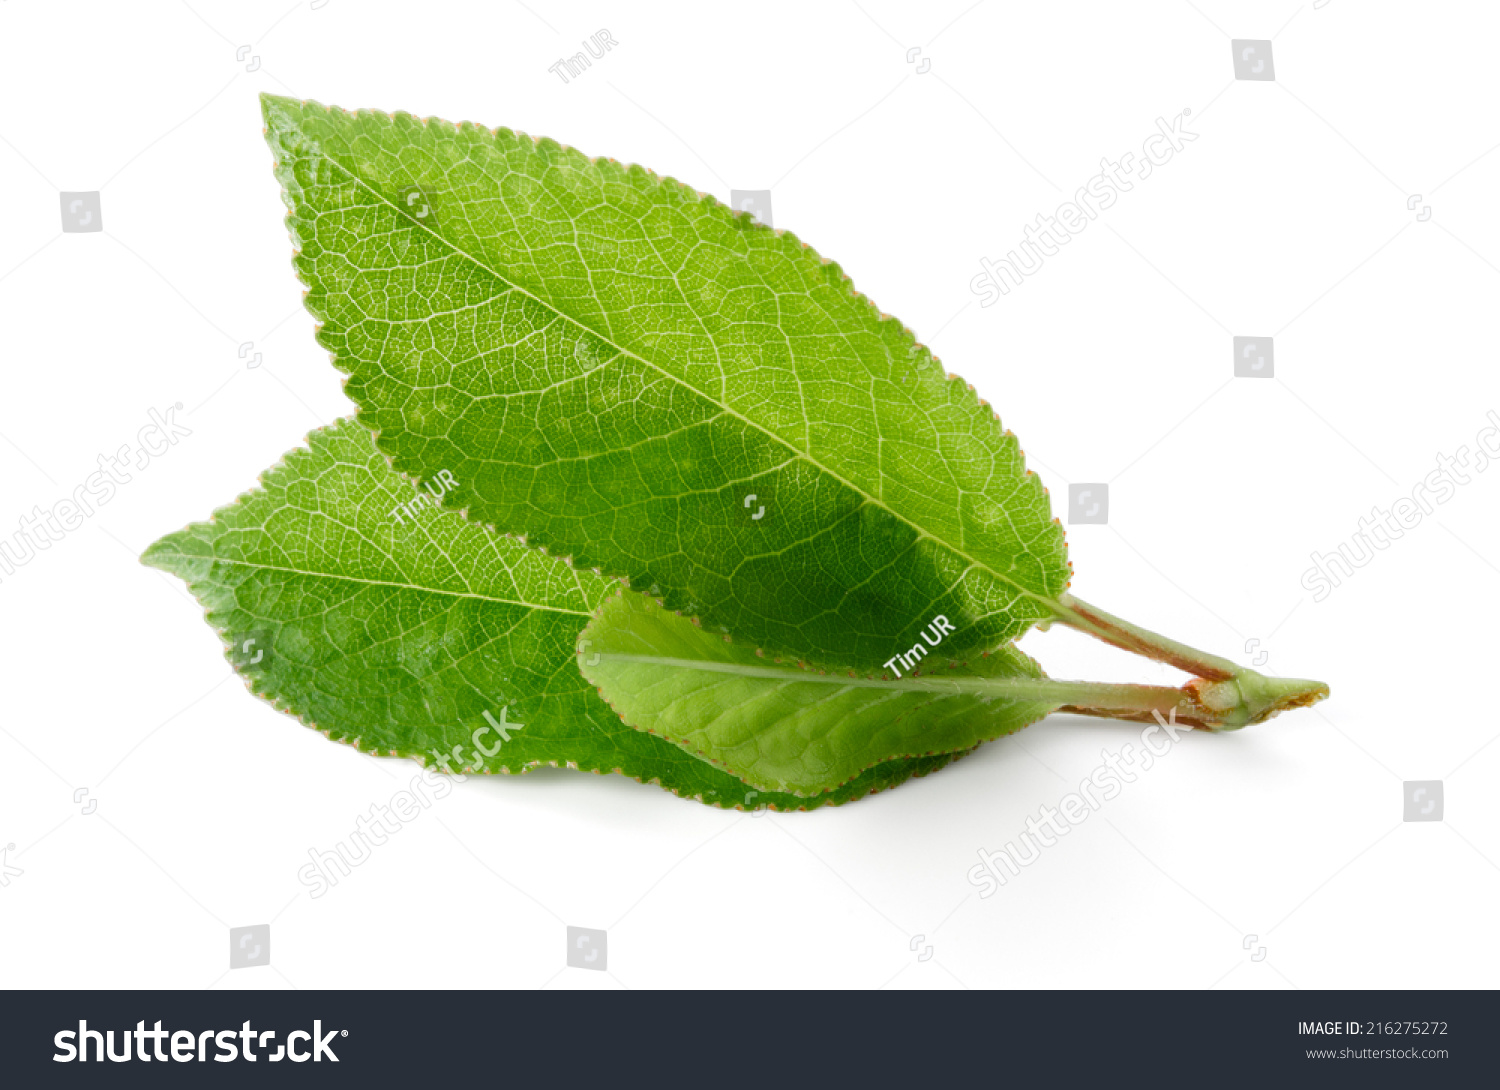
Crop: cherry
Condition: healthy